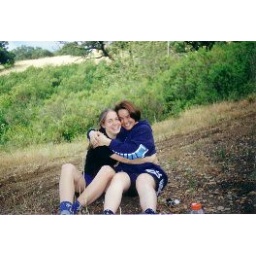
when I came up to kristin's home in san luis obispo and we went mountain biking...hugs!